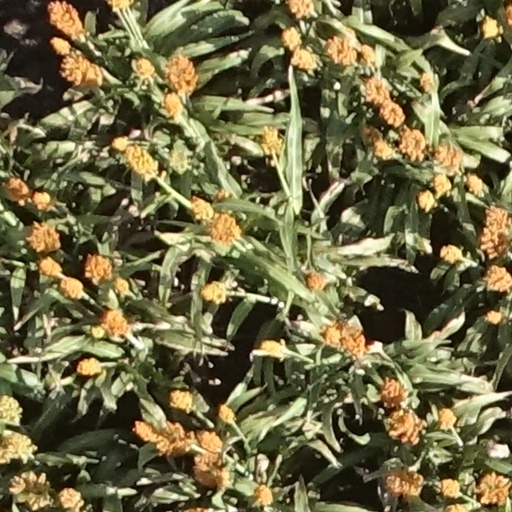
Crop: sorghum